Vanessa Branch

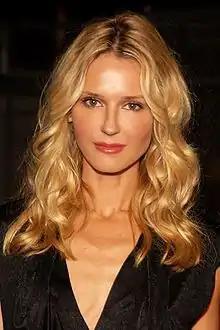
Branch at Maxim's 10th Annual Hot 100 Celebration in 2009

Vanessa Branch is an English-born American actress and model. She is best known in the United States as the Orbit Gum girl for its 2002 to 2010 television marketing campaign, as well as Giselle in the "Pirates of the Caribbean" series, specifically Gore Verbinski's trilogy and James Ward Byrkit's short film "Tales of the Code: Wedlocked".